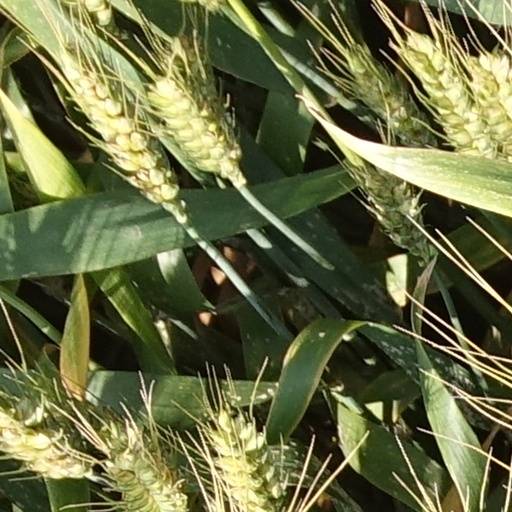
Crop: wheat